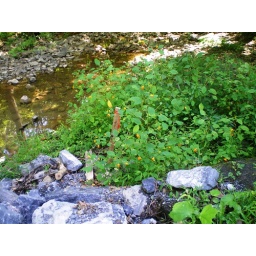
beautiful yellow wild flowers by creek